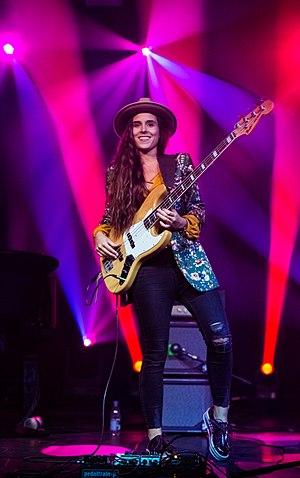
Kinga Głyk est une bassiste et compositrice de jazz polonaise.